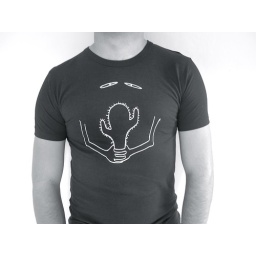
'Kaktus' -- Men's in black with white print